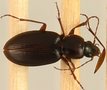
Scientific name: Synuchus impunctatus
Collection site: Bartlett Experimental Forest NEON (BART), plot BART_002